Sky position (RA, Dec in degrees): 327.919, -8.151
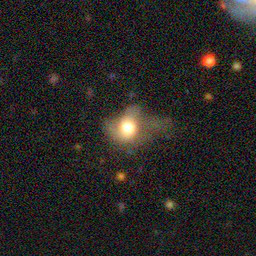
Galaxy morphology: Disturbed Galaxies